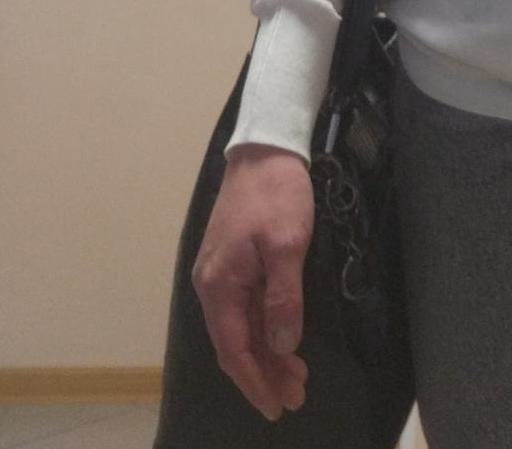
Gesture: no_gesture